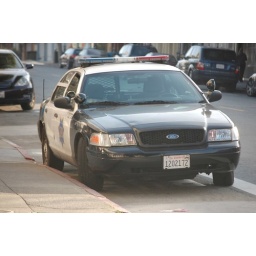
A police car in the bus stop.